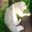
Label: dog